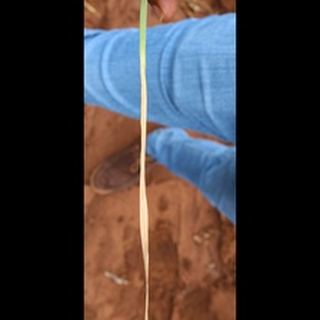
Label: wheat_leaf_blight